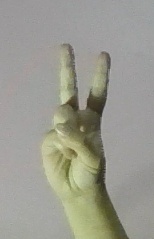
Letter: taa